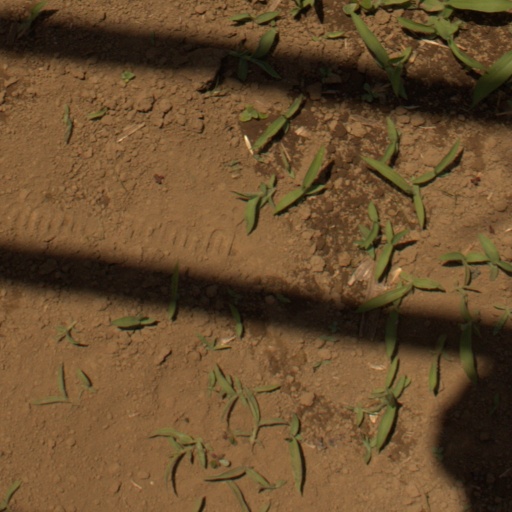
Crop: Jerusalem artichoke